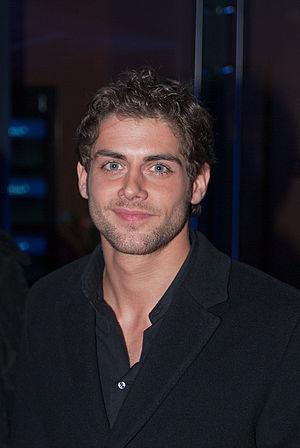
Roy Peter Link, acteur allemand sur la Berlinale 2009
Roy Peter Link né le 9 juin 1982 à Ahaus est un acteur allemand.